Eleftherias Square

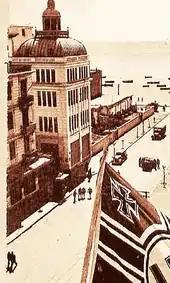
The Stein's Department Store building during the German occupation (1941-44).

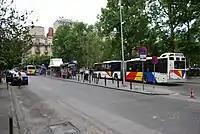
Mitropoleos Street next to the square

In the summer of 1942, the day which became known as "black Shabbat", all Jewish men aged from 18 to 45 were commanded to present themselves at the square to be put to forced labour. On the same day, 6,000 or 7,000 of them were gathered in the square, guarded by armed German soldiers. The gathered crowd was publicly tortured and humiliated before being registered. The Nazis requested a ₯2.5 billion ransom to release the Jews from forced labour, which the community paid to them. Between 15 March and August 7, 1943, Thessaloniki's 56,000 Jews were deported to Nazi concentration camps. 96% of the prewar Jewish population was murdered.